Question: What is the woman doing?
Tambaya: Me matar takeyi?
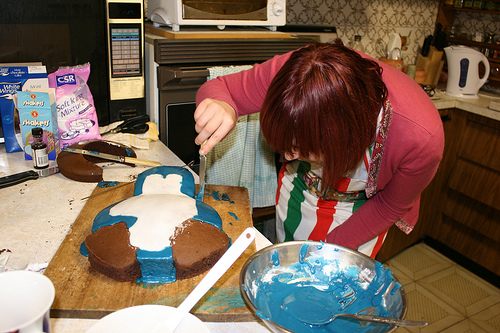
Answer: Designing the cake.
Amsa: Tsara kek ɗin.